Limb telescoping

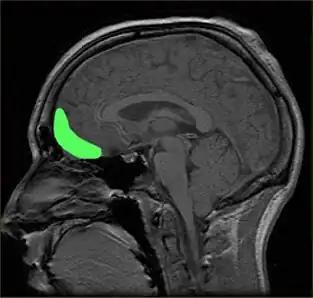
The cerebral cortex is responsible for processing information from the sensory system.

Younger patients with an amputation report phantom limb sensation less frequently than older patients, which leads to a lower incidence of telescoping among them. The primary explanation for this is neural plasticity, which is the ability of the brain to reorganize neural functions according to its necessities. Neural plasticity reduces with time due to a decline in prefrontal cortex (PFC) activity, synaptic connectivity, Ca2+ homeostasis, and network firing properties. In addition, exposure to novel experiences and new skills help individuals adapt and expand their neurological network. As young patients are exposed to new experiences more often, this boosts their neural plasticity, reduces the phantom limb sensation, and the duration of the telescoping effect. In addition, the size of the amputated limb plays a major role in the duration of the telescoping effect because the bigger the amputated limb, the longer limb telescoping takes for the phantom limb to disappear. Therefore, smaller limbs and greater neural plasticity help children overcome the telescoping effect more quickly and smoothly.